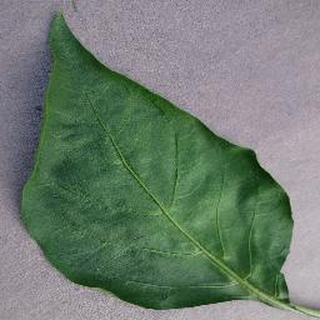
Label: healthy_bell_pepper